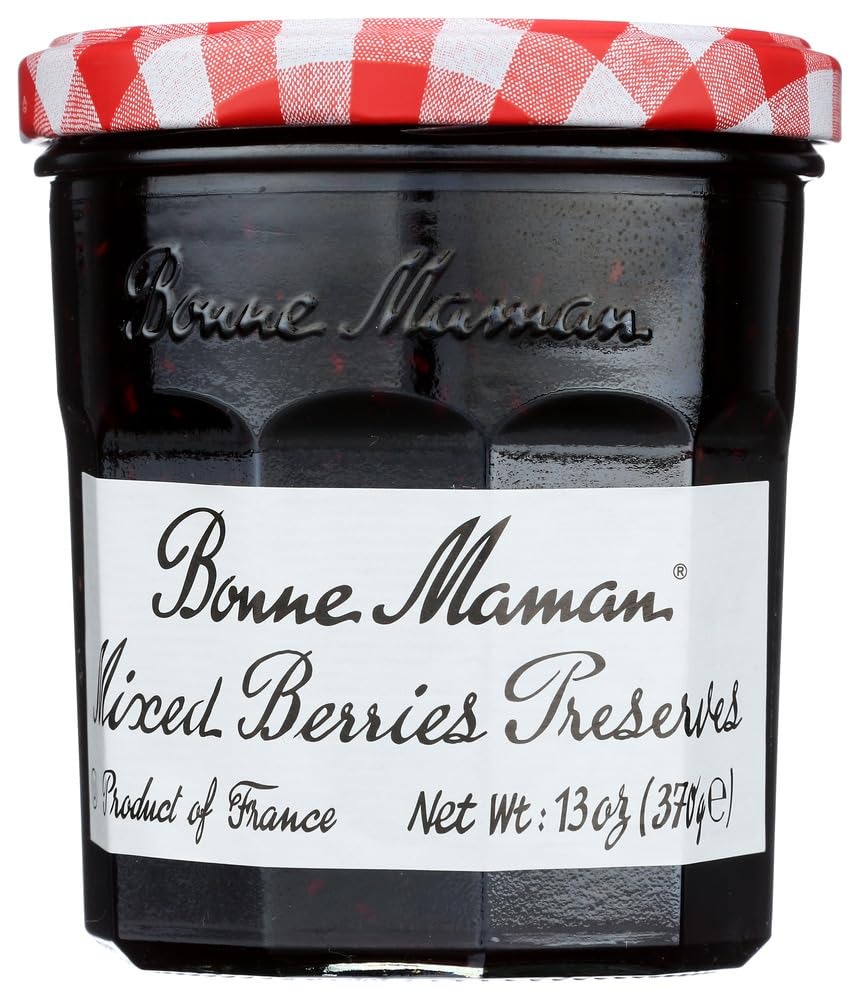
Item Name: Bonne Maman Preserves Mixed Berries 13 oz
Value: 1.0
Unit: Count

Price: 9.84